Describe the emotion expressed in this image:  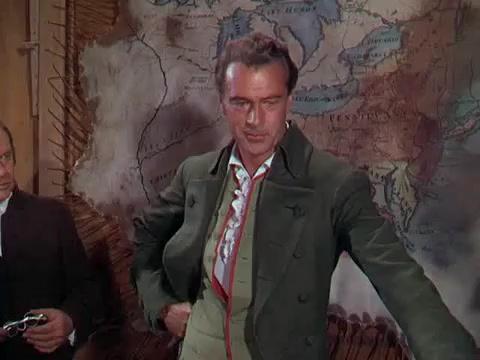
This person displays Fear, valence and arousal with high intensity.